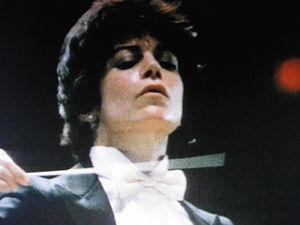
La direction d'orchestre est l'art de diriger l'interprétation de la musique d'un orchestre ou d'une chorale en concert. Les principales tâches du chef d'orchestre sont de définir le tempo, s'assurer des entrées correctes des différents membres de l'ensemble et de « modeler » le phrasé, le cas échéant. Pour transmettre leurs idées et l'interprétation, un chef communique avec ses musiciens, principalement à travers des gestes de la main, généralement, mais pas toujours, avec l'aide d'une baguette et peut utiliser d'autres gestes ou signaux, tels que le contact des yeux avec les interprètes ou exécutants concernés. Les intentions du chef sont presque toujours complétées par des instructions verbales ou des suggestions aux musiciens, lors des répétitions avant le spectacle.